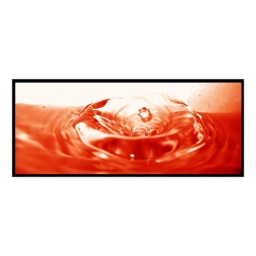
in one drop of water are found all of the secrets of the ocean